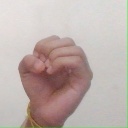
अक्षर: ऊ